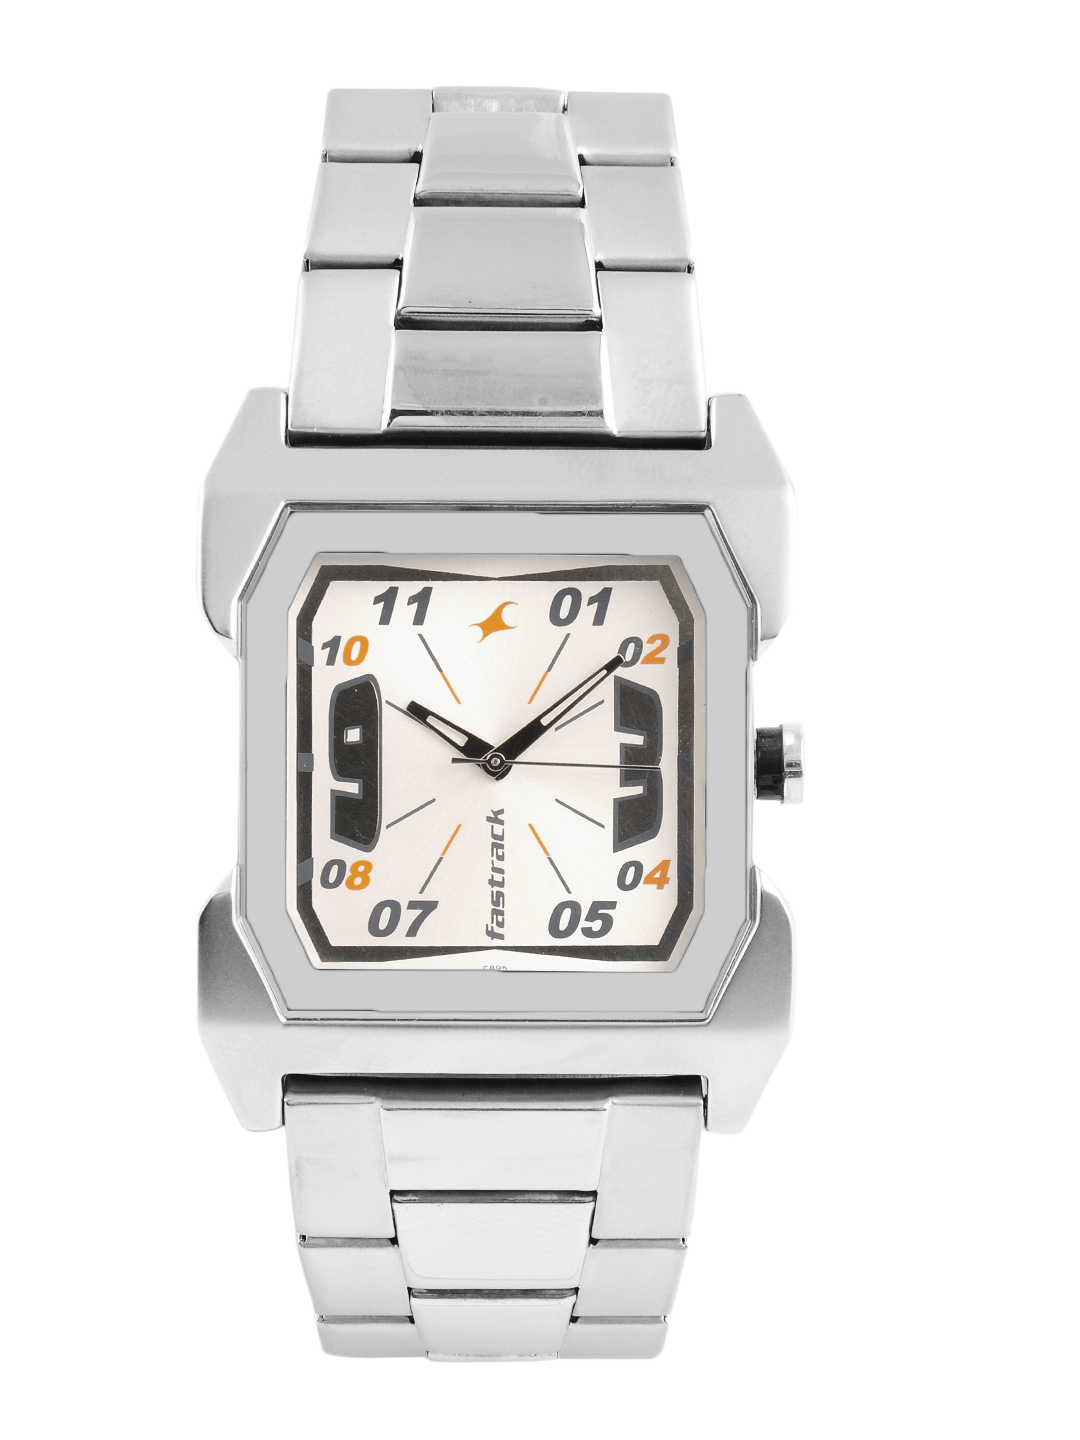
Fastrack Men Steel Watch
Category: Accessories / Watches / Watches
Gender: Men
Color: Steel
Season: Winter 2016
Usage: Casual